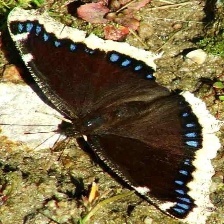
Species: MOURNING CLOAK
Butterfly family (ImageNet category): admiral